Frank Carlson

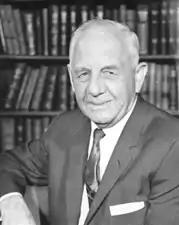
Carlson later in his career

After the war, he returned to Concordia to farm. He was elected as a Republican to first the Kansas House of Representatives in 1928 and then to the United States House of Representatives, where he served from 1935 to 1947.